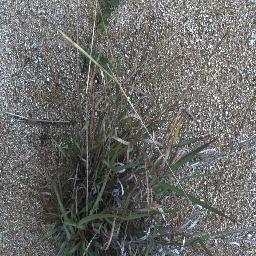
Label: negative